Tyler Stewart

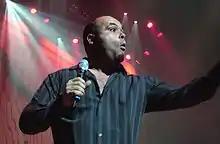
Stewart on stage, 2005.

Tyler Joseph Stewart (born September 21, 1967) is the drummer for the Canadian music group Barenaked Ladies.